Dolph Sweet

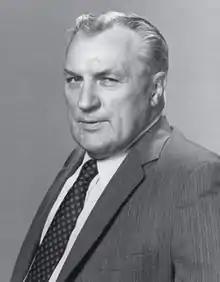

Adolphus Jean Sweet (July 18, 1920 – May 8, 1985) was an American actor credited with nearly 60 television and film roles and more than 50 roles in stage productions, including performances on Broadway. He often played policemen throughout his career, and may be best known for his portrayal of police chief and father Carl Kanisky on the sitcom "Gimme a Break!" from 1981 until his death in May 1985.